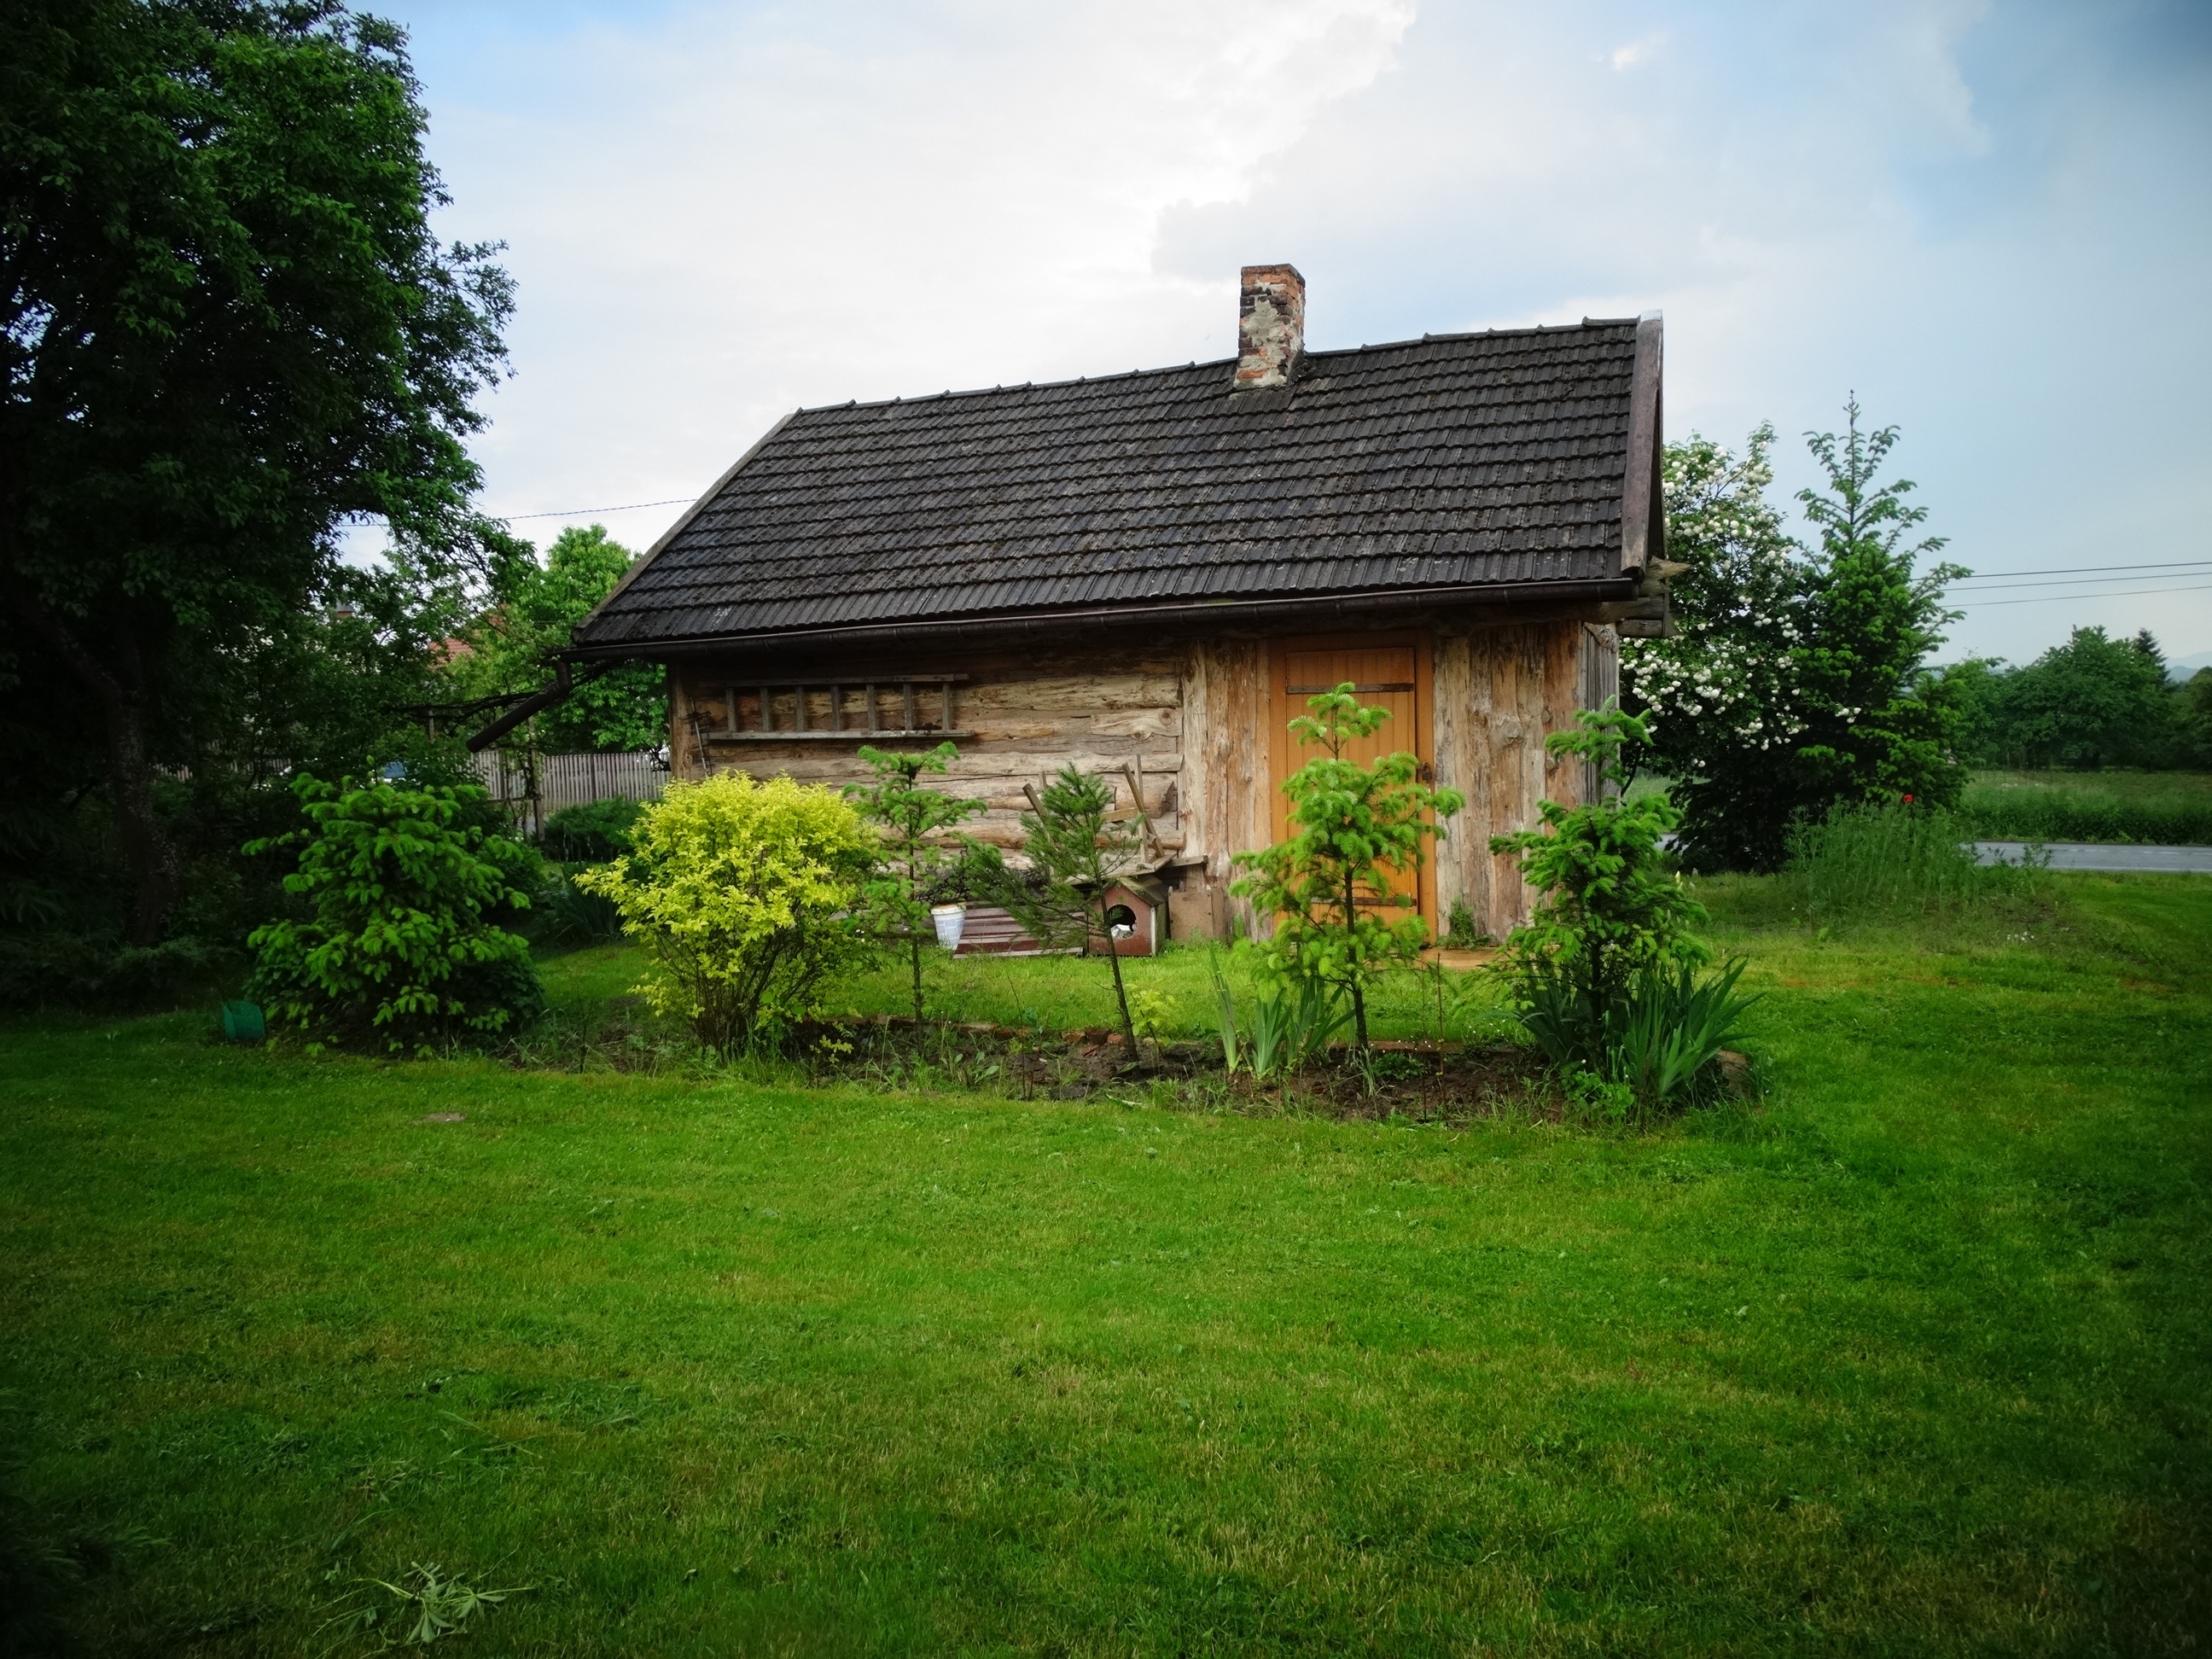
tree, grass, wood, farm, lawn, house, building, old, barn, home, village, rural, cottage, property, garden, wooden house, ecology, old house, farmhouse, wooden, estate, yard, poland village, rural area